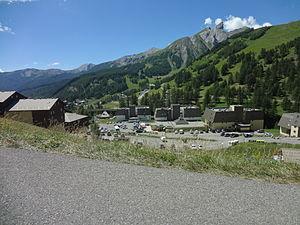
Allos est une commune française, située dans le département des Alpes-de-Haute-Provence en région Provence-Alpes-Côte d'Azur.